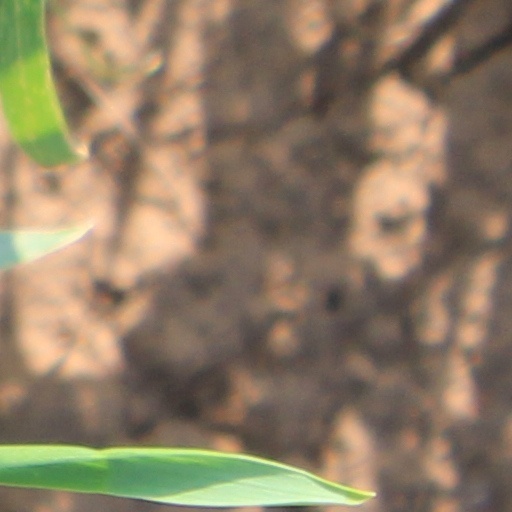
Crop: wheat